Peter Camani

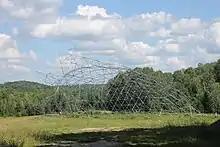
"Crash", the largest of the steel structures built for the Harvest Festival.

Camani's grounds are the location of an annual "Harvest Festival", a weekend-long event that takes place in mid September showcasing electronic dance musicians, DJs, and other activities.